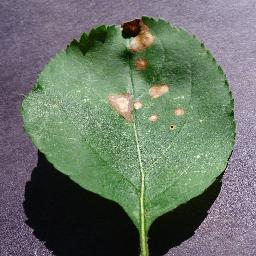
Label: Apple___Black_rot